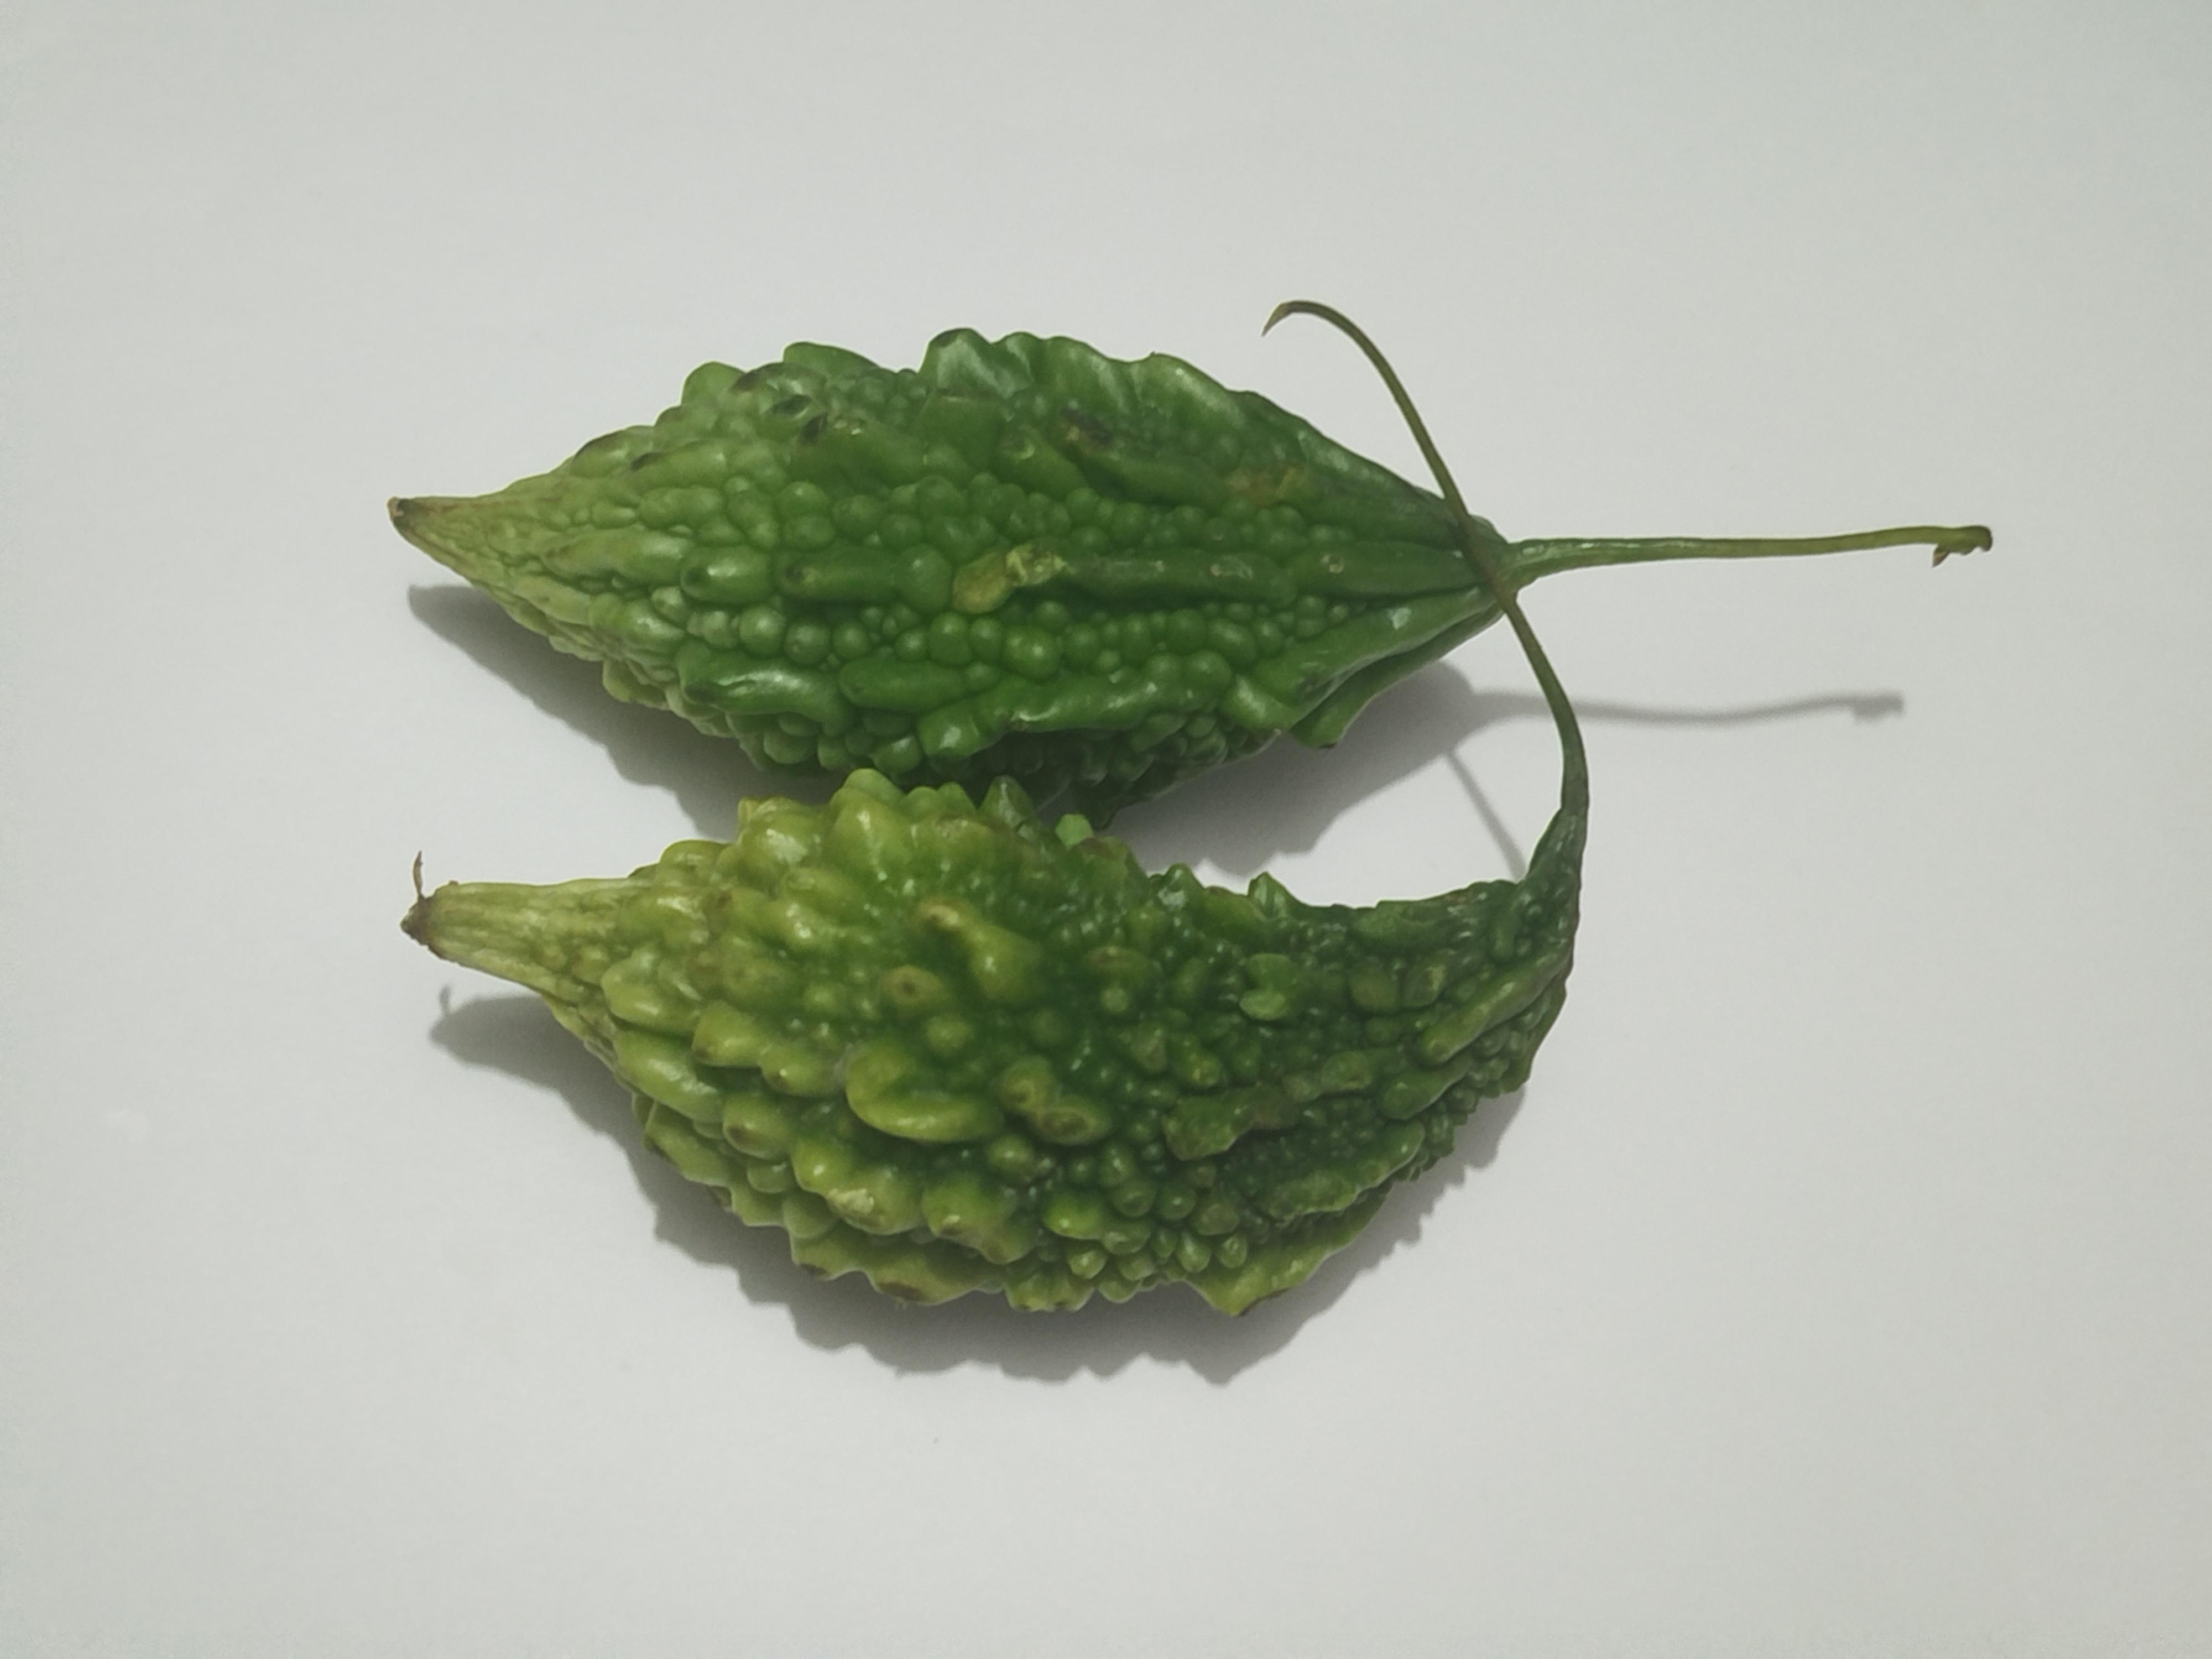
Label: Bitter melon